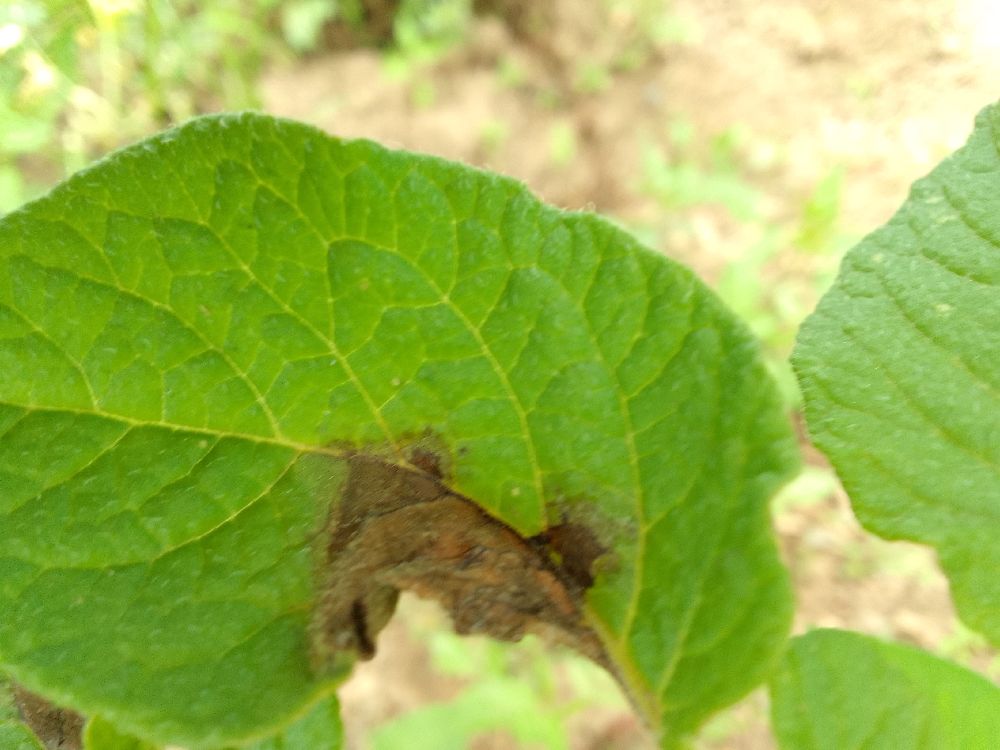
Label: Late blight